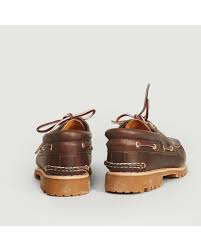
Label: Boat